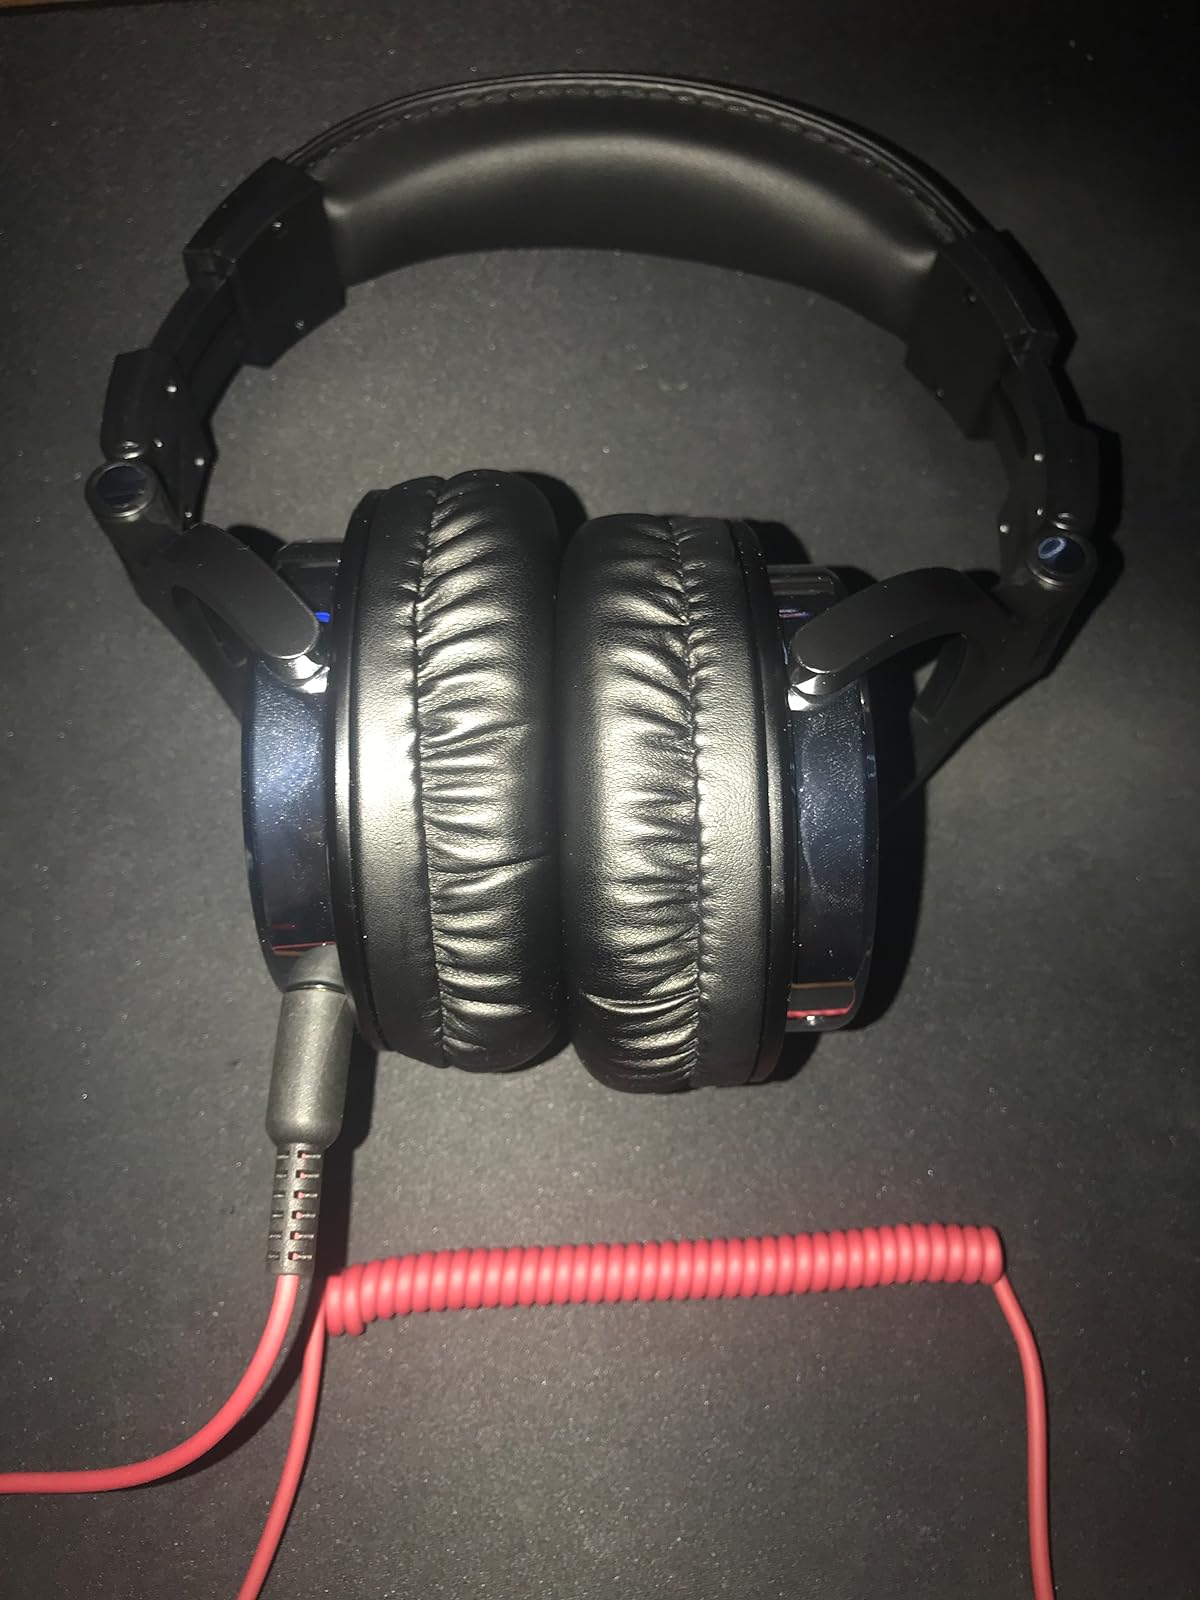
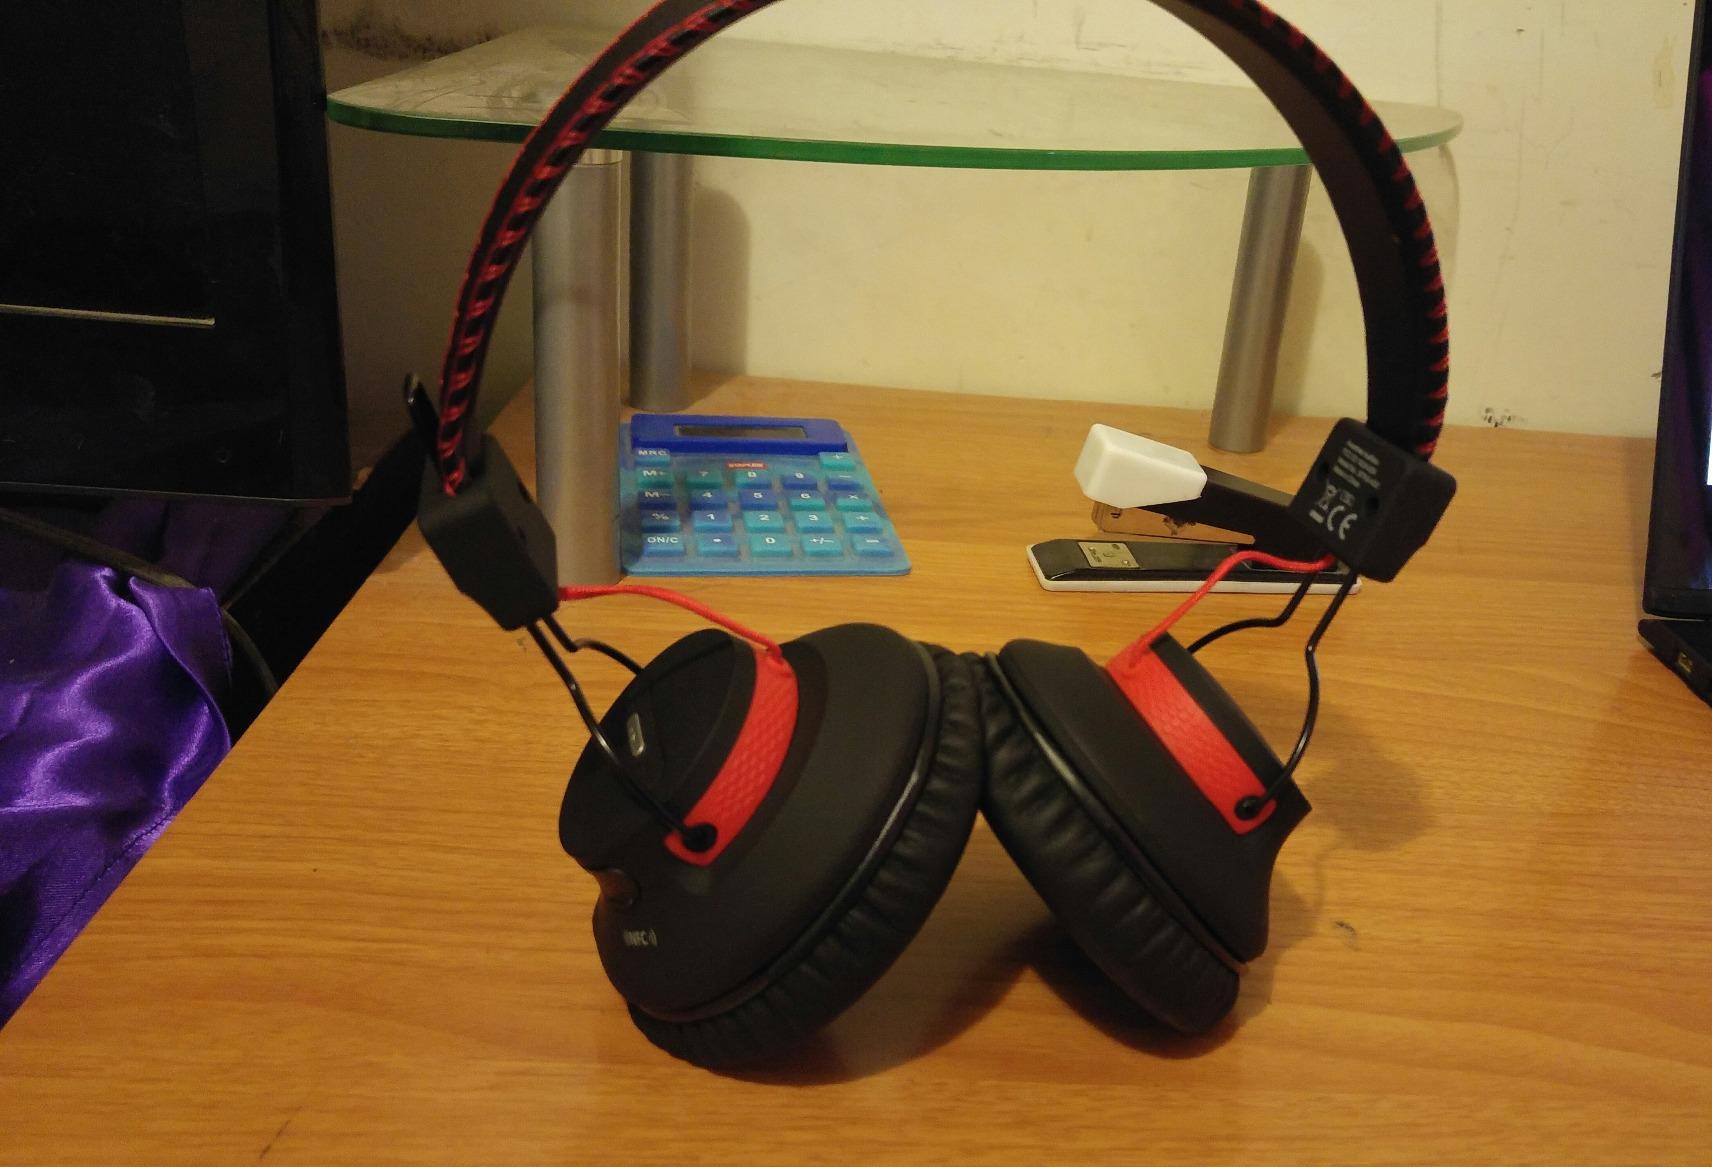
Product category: headphones
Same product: no